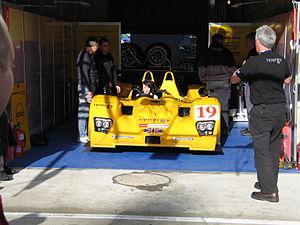
La Lola B06/10 est une voiture de course homologuée pour courir dans la catégorie Le Mans Prototype de l'Automobile Club de l'Ouest. Elle est développée par Lola Cars et destinée à courir aux 24 Heures du Mans, en American Le Mans Series et en Le Mans Series. Elle est développé en 2006 pour remplacer la Lola B05/40, ainsi que la MG-Lola EX257. Son design ainsi qu'une grande partie de sa mécanique s'appuient sur la Lola B05/40, développée un an plus tôt pour la catégorie LMP2.